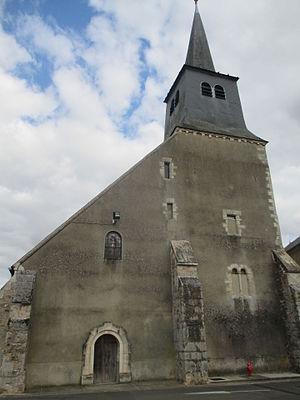
Façade de l'église de Cerisiers (Yonne).
L'église Saint-Jean-Baptiste est l'église paroissiale de Cerisiers dans l'archidiocèse de Sens et le département de l'Yonne. Sa fête patronale a lieu le 24 juin.